Nicolas Viel

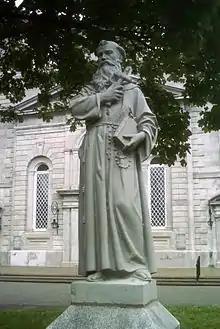

Father Nicolas Viel, O.M.R., (died 25 June 1625) was a French Recollect missionary to the Hurons from 1623 to 1625.